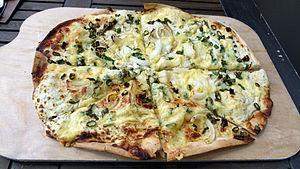
La tarte flambée ou Flammekueche est une recette traditionnelle des cuisine alsacienne, cuisine lorraine de la Moselle germanophone, et de la cuisine allemande des régions adjacentes du Pays de Bade, du Palatinat.